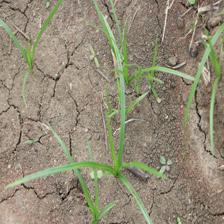
Label: Grass